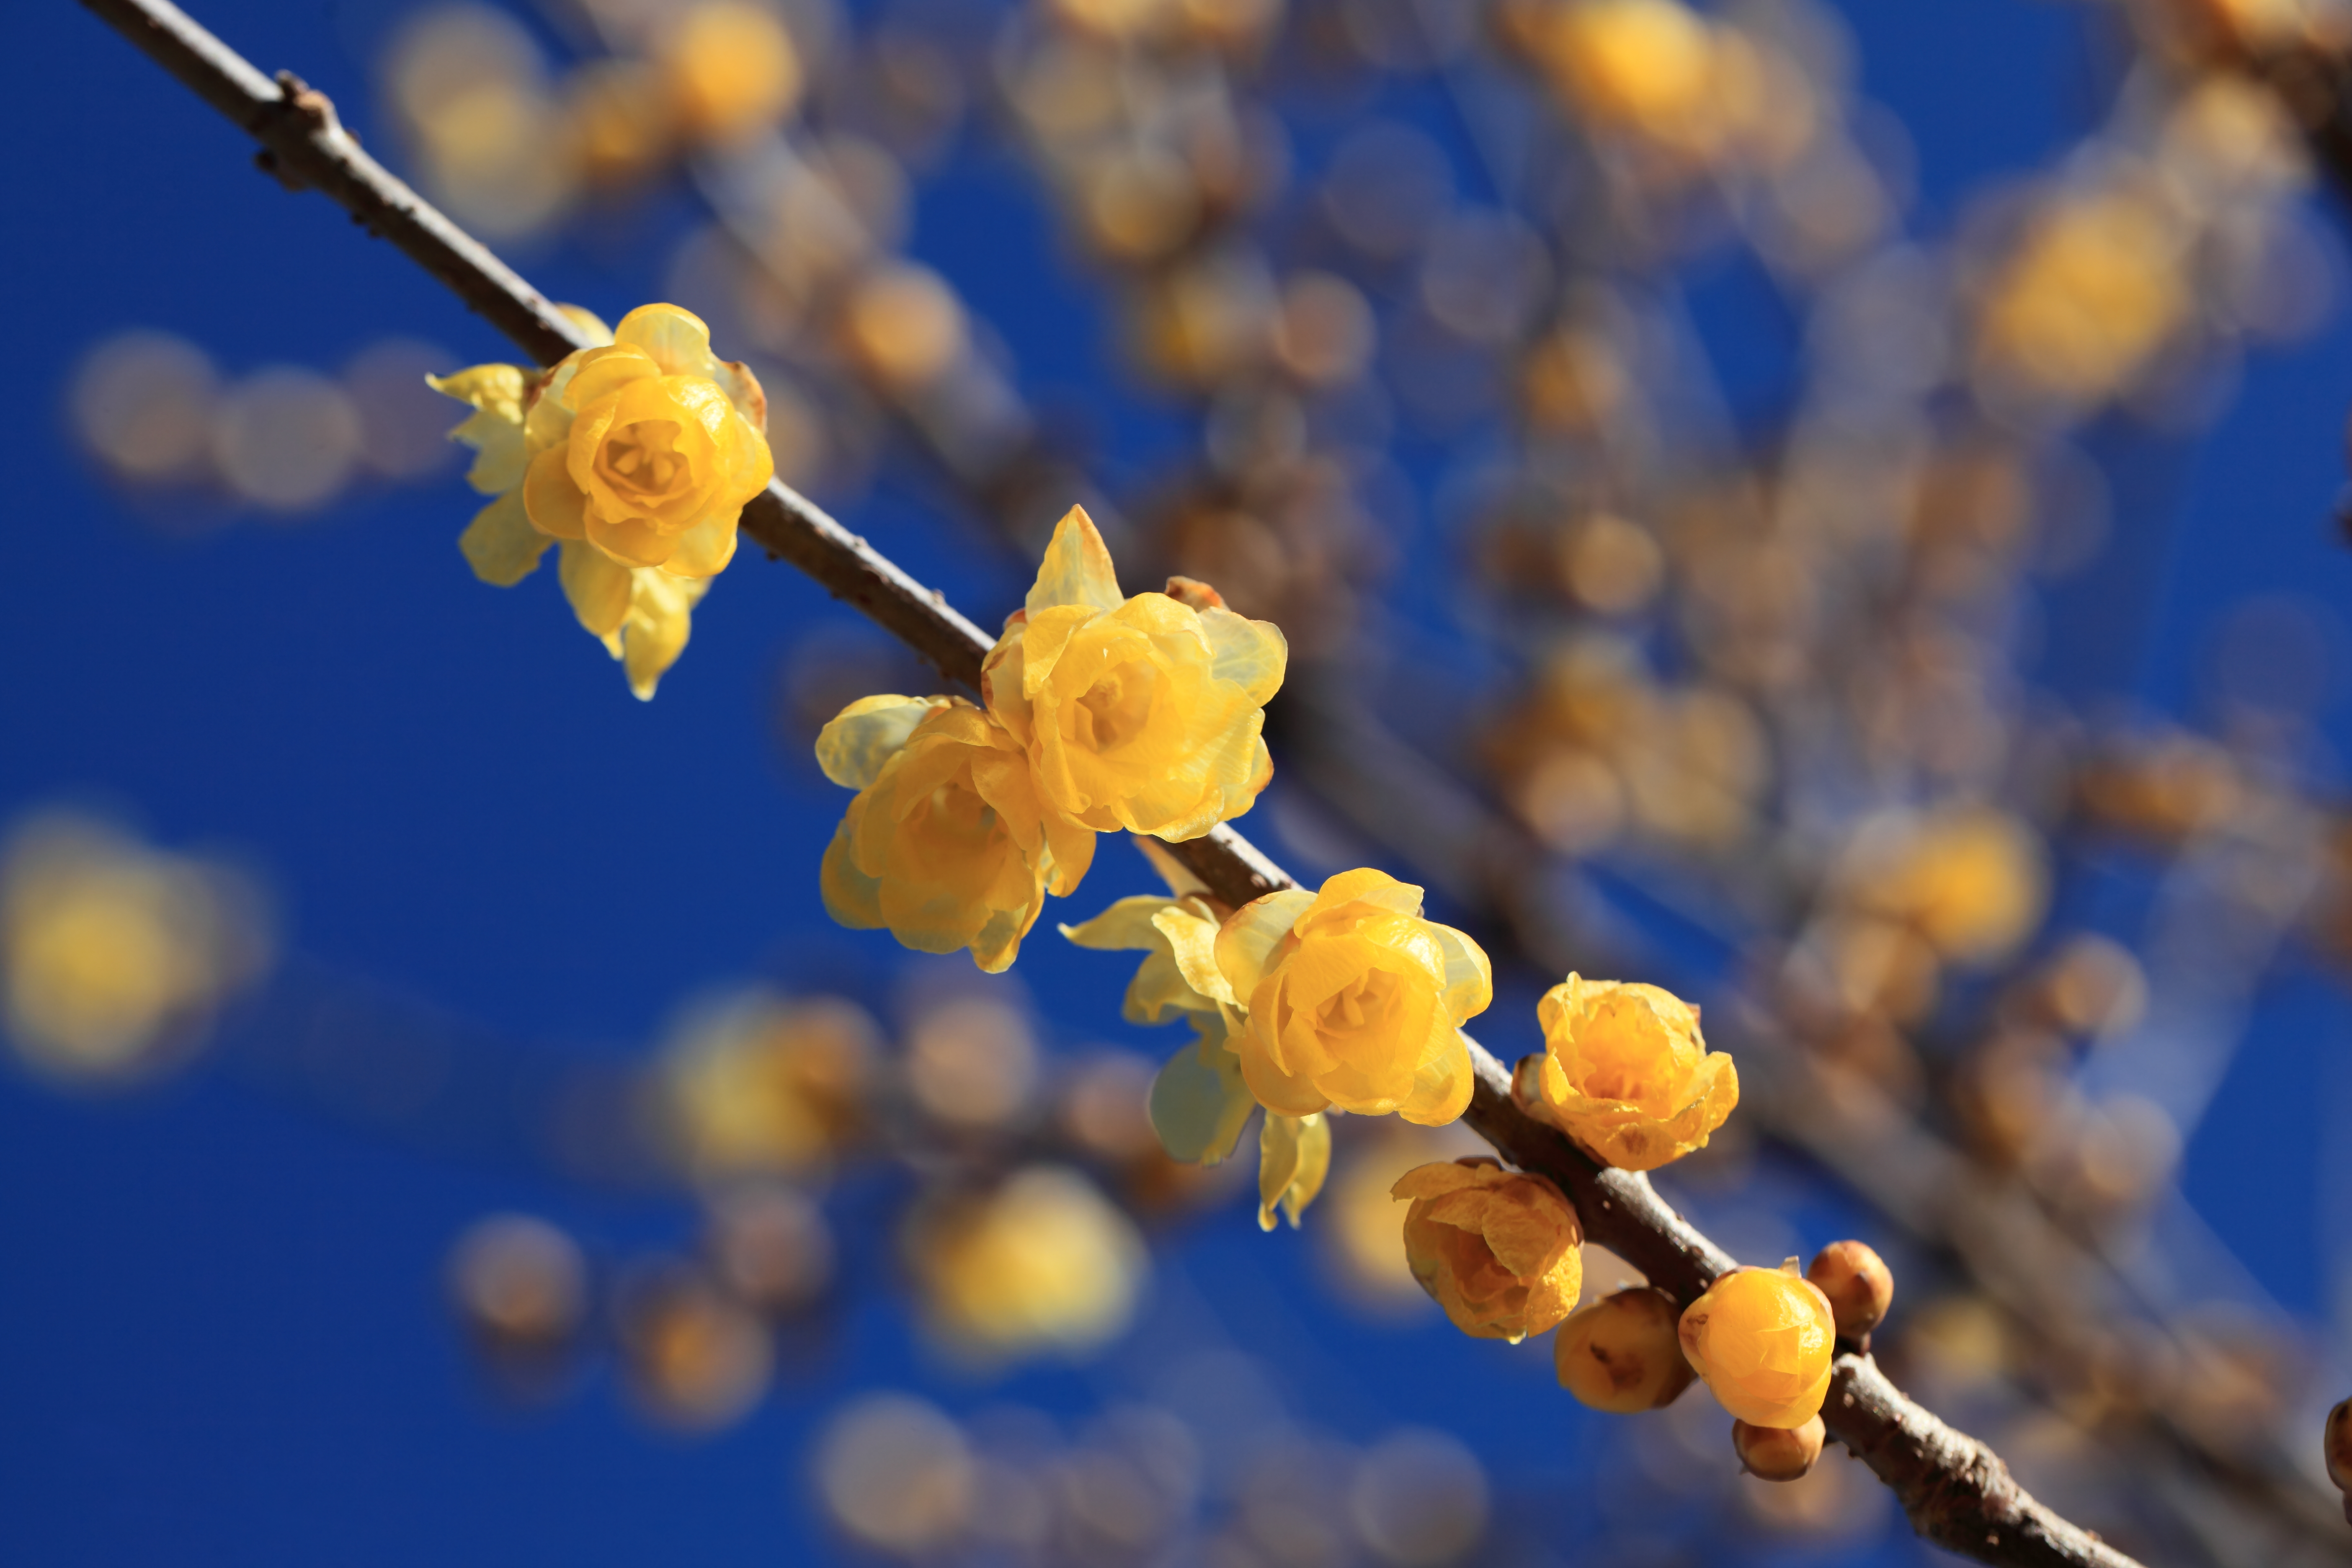
nature, branch, blossom, plant, photography, fruit, sunlight, flower, pollen, food, high, produce, yellow, flora, close up, cool image, shrub, 5d, hires, markii, hi, res, resolution, gunma, annaka, chimonanthus, wintersweet, roubainosato, macro photography, plant stem